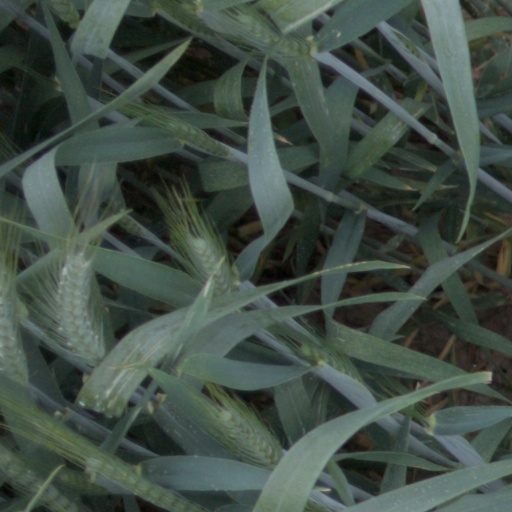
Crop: wheat